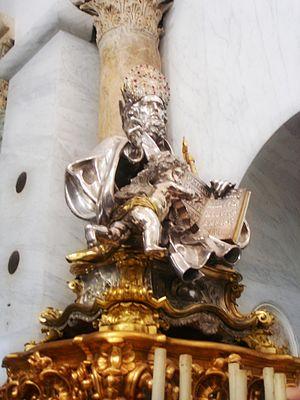
Sabin de Canosa, vénéré comme un saint par l'Église catholique romaine, a été l'évêque de Canosa. Il est aussi connu sous le nom de Sabin de Bari.